Valeriy Chaly (diplomat)

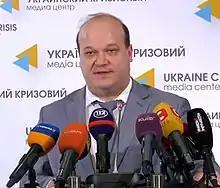
Chaly in 2014

Valeriy Oleksiiovych Chaly (born July 1, 1970) is a Ukrainian diplomat. He was the Ambassador of Ukraine to the United States from 2015 to 2019.